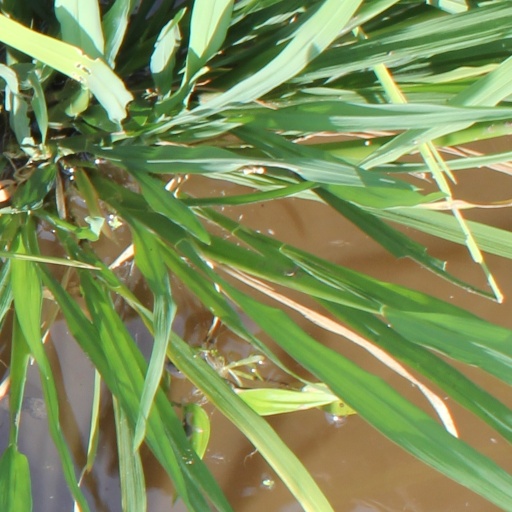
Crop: rice